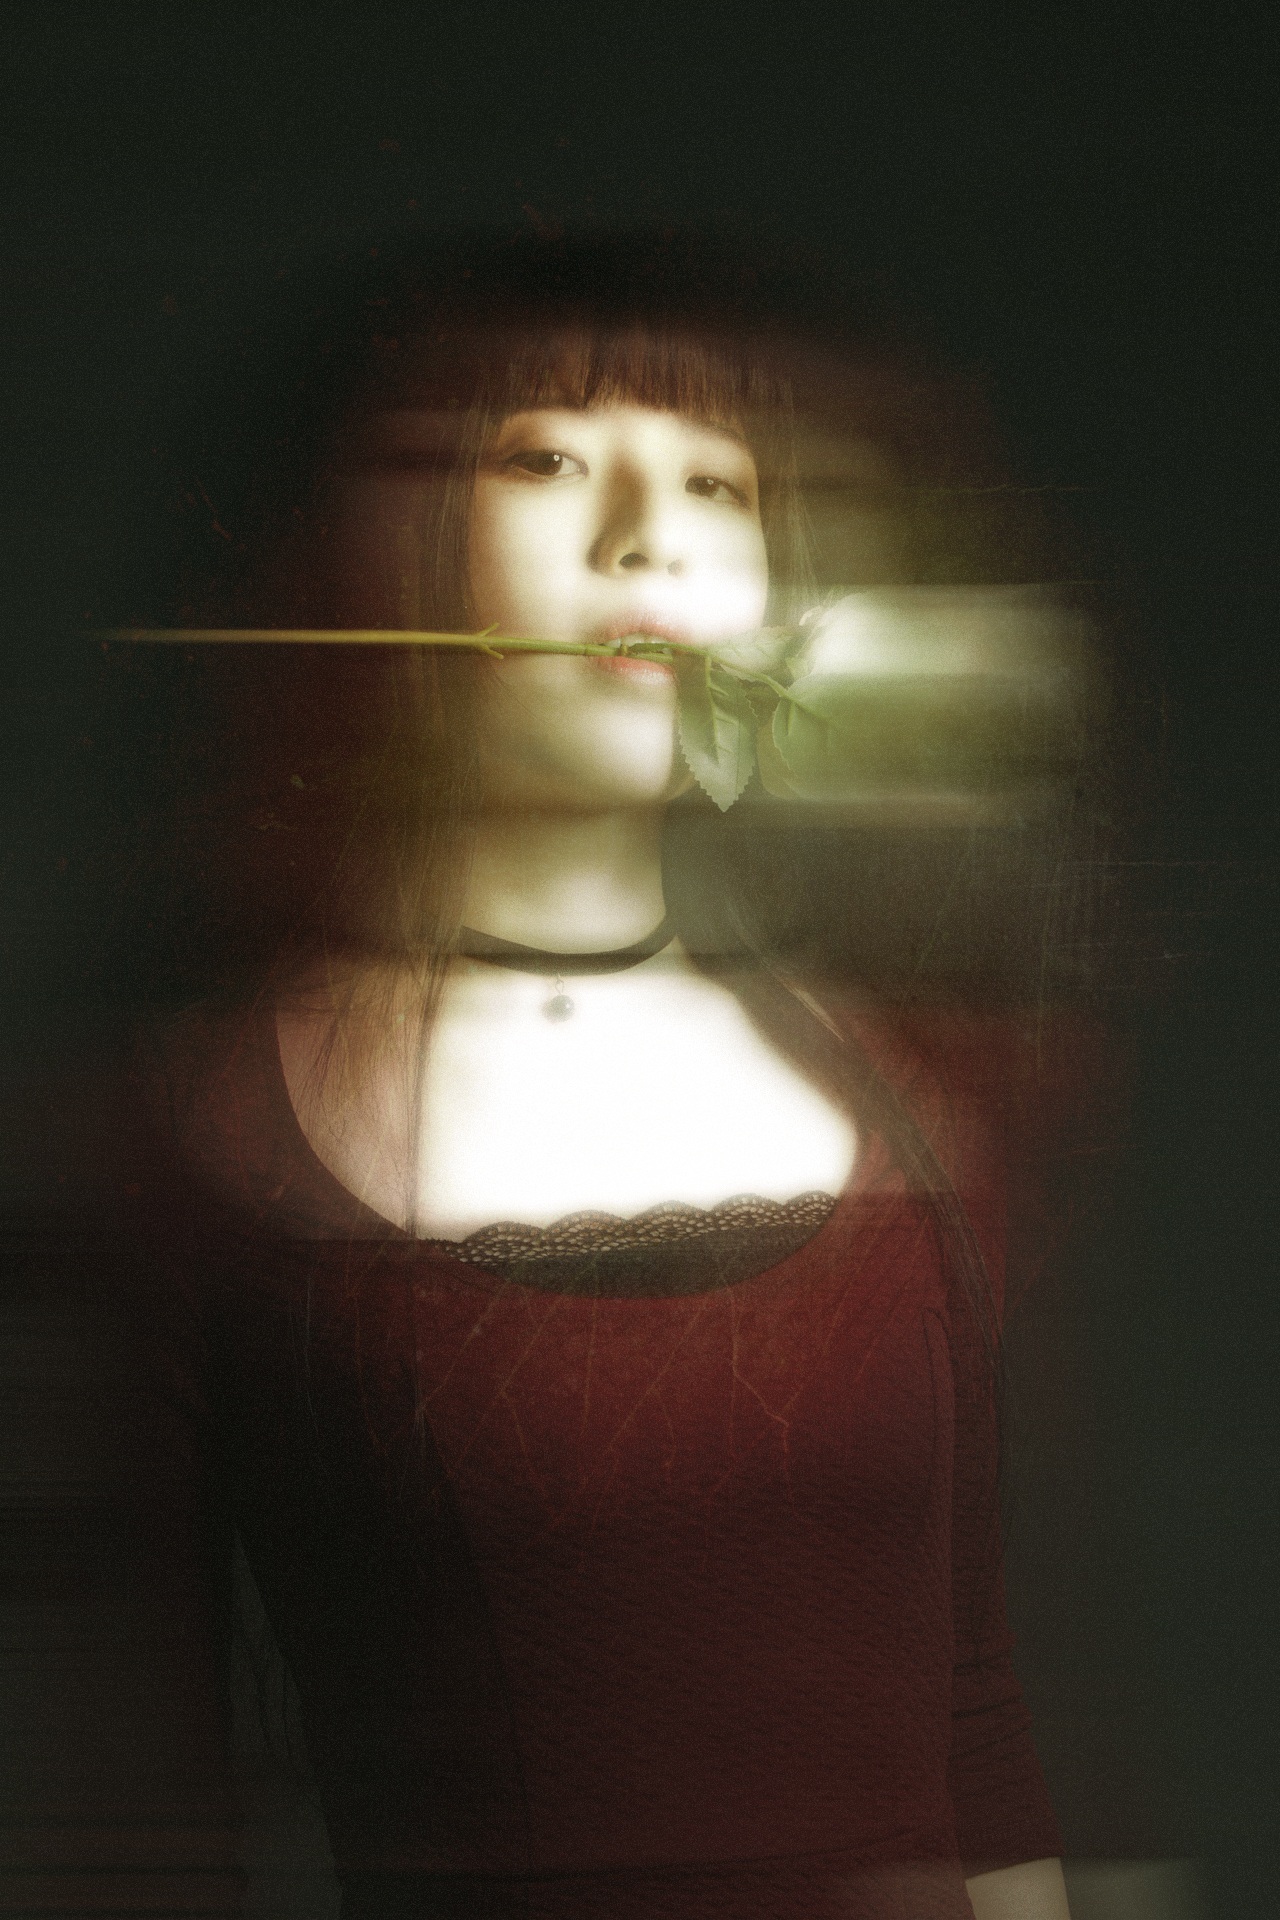
hand, light, girl, white, dark, rose, portrait, model, red, color, darkness, lighting, human body, eye, head, creepy, image, organ, vampire, shape